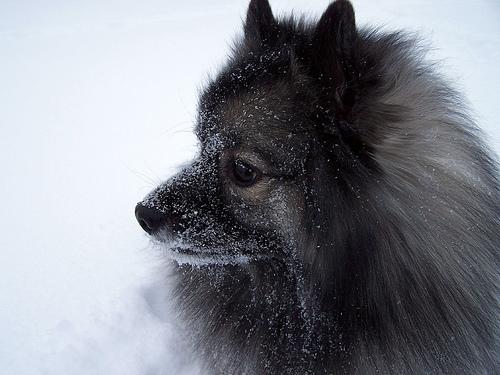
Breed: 223-n000092-keeshond